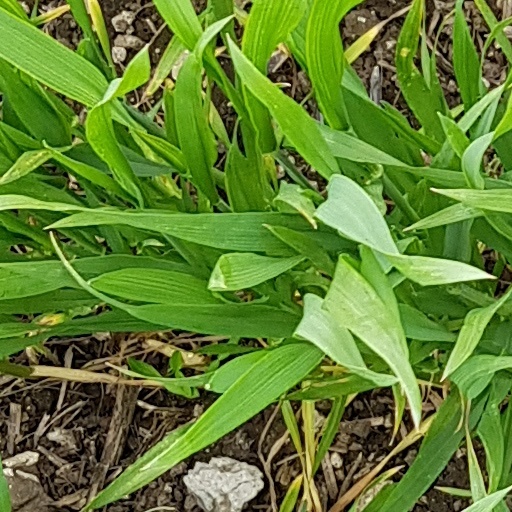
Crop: wheat